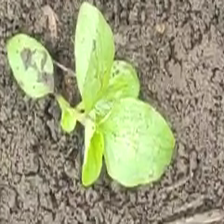
Weed species: Kena_(Commplina_benghalensio)